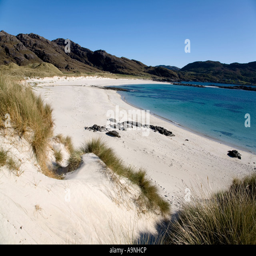
a city on the west coast